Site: saxony
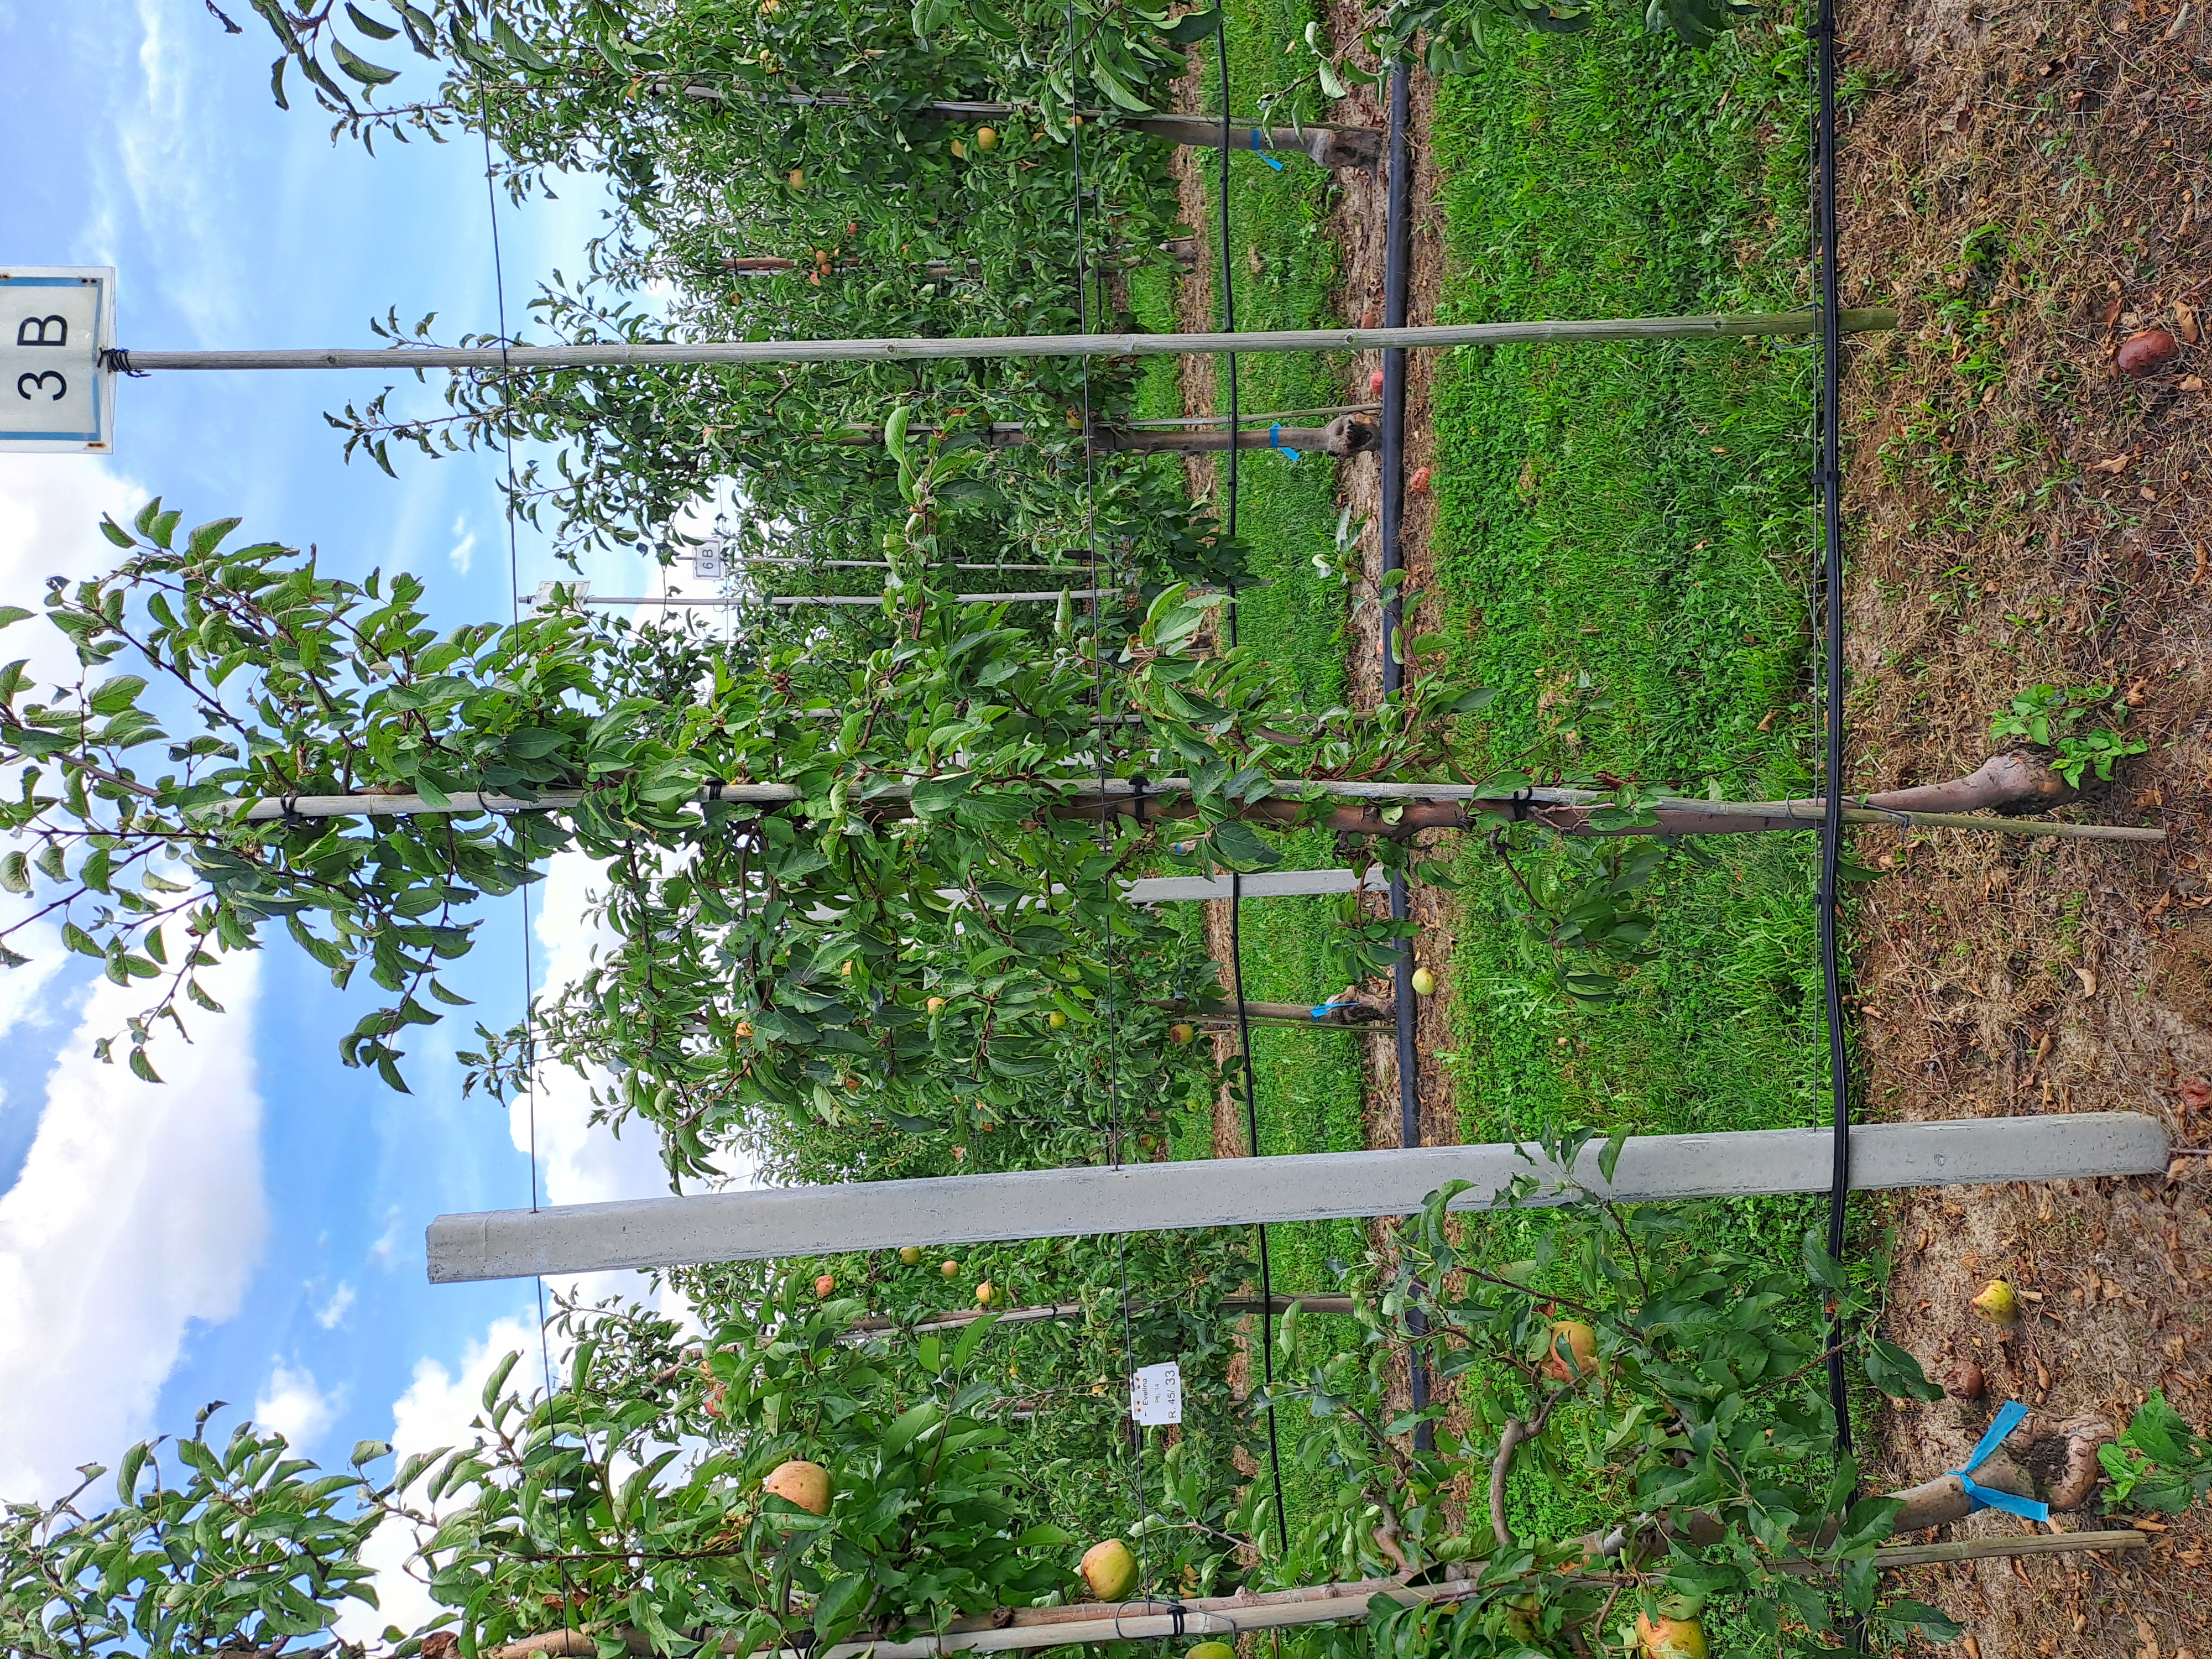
Growth stage (BBCH 85): Maturity of fruit and seed